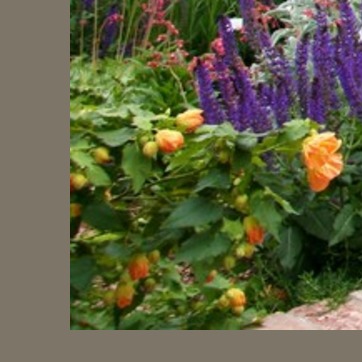
Material: foliage